Castilleja integra

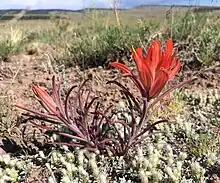
"Castilleja integra" with purple leaves near Carson National Forest, Rio Arriba County, New Mexico

"Castilleja integra" has leaves that may range in color from purplish to fully green, but will usually be pale or dusty looking because of the fine, unbranched hairs on the surface. The leaves are always narrow, but vary from being very narrow and thin like a blade of grass (linear leaves) to being almost rectangular, but still not very wide (narrowly oblong leaves). The leaves are usually whole without divisions or toothed edges (entire), but will occasionally have two shallow divisions near the end of the leaf, giving it three lobes. The edges of the leaves can be wavy, but are never thick or fleshy. Often the edges roll inward towards the center of the leaf (involute). The end of the leaves have a narrow point or slightly rounded tip. The length of the leaves can be , but usually between .